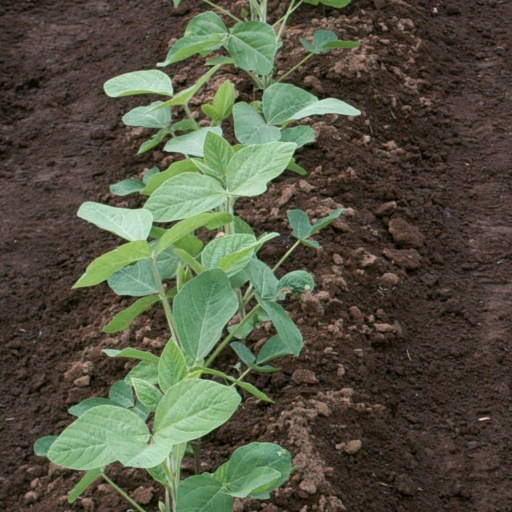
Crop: soybean